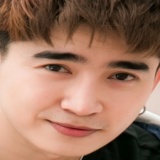
ca sĩ Chi Dân